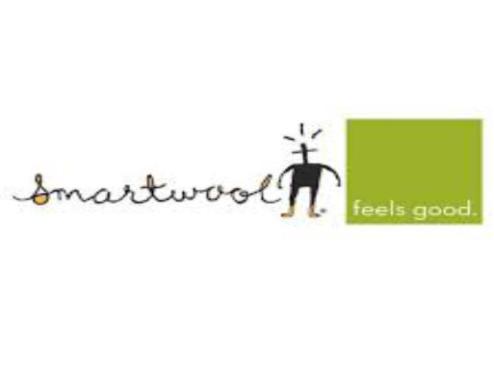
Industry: Clothes